Fernando Haddad

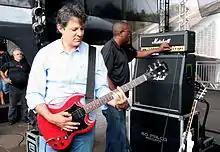
Haddad with his SG Gibson guitar

Haddad belongs to the Greek Orthodox Church of Antioch.